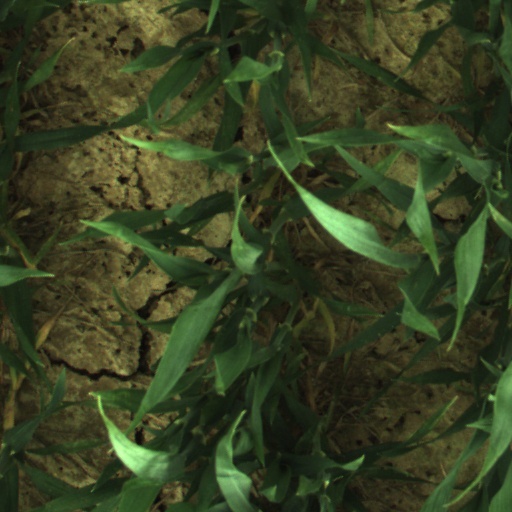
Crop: wheat